Donbas Battalion

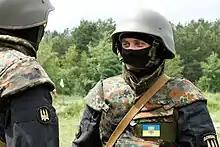
Two Donbas Battalion soldiers

On 11 May, a subdivision of the battalion stationed in Mariupol assisted the Ukrainian National Guard in the recapture of Mariupol's police station. Four days later, the unit cleared Russian sabotage groups from Velyka Novosilka. Control of the district was returned to Ukraine, and its flag was raised over the administration building. Educational work was carried out with the militiamen who had given control of the region to DPR forces. Volnovakha Raion was placed under military occupation, and the Donbas battalion supervised elections. With the region under government control, branches of the largely-defunct Party of Regions and the banned Communist Party were forced to dissolve.